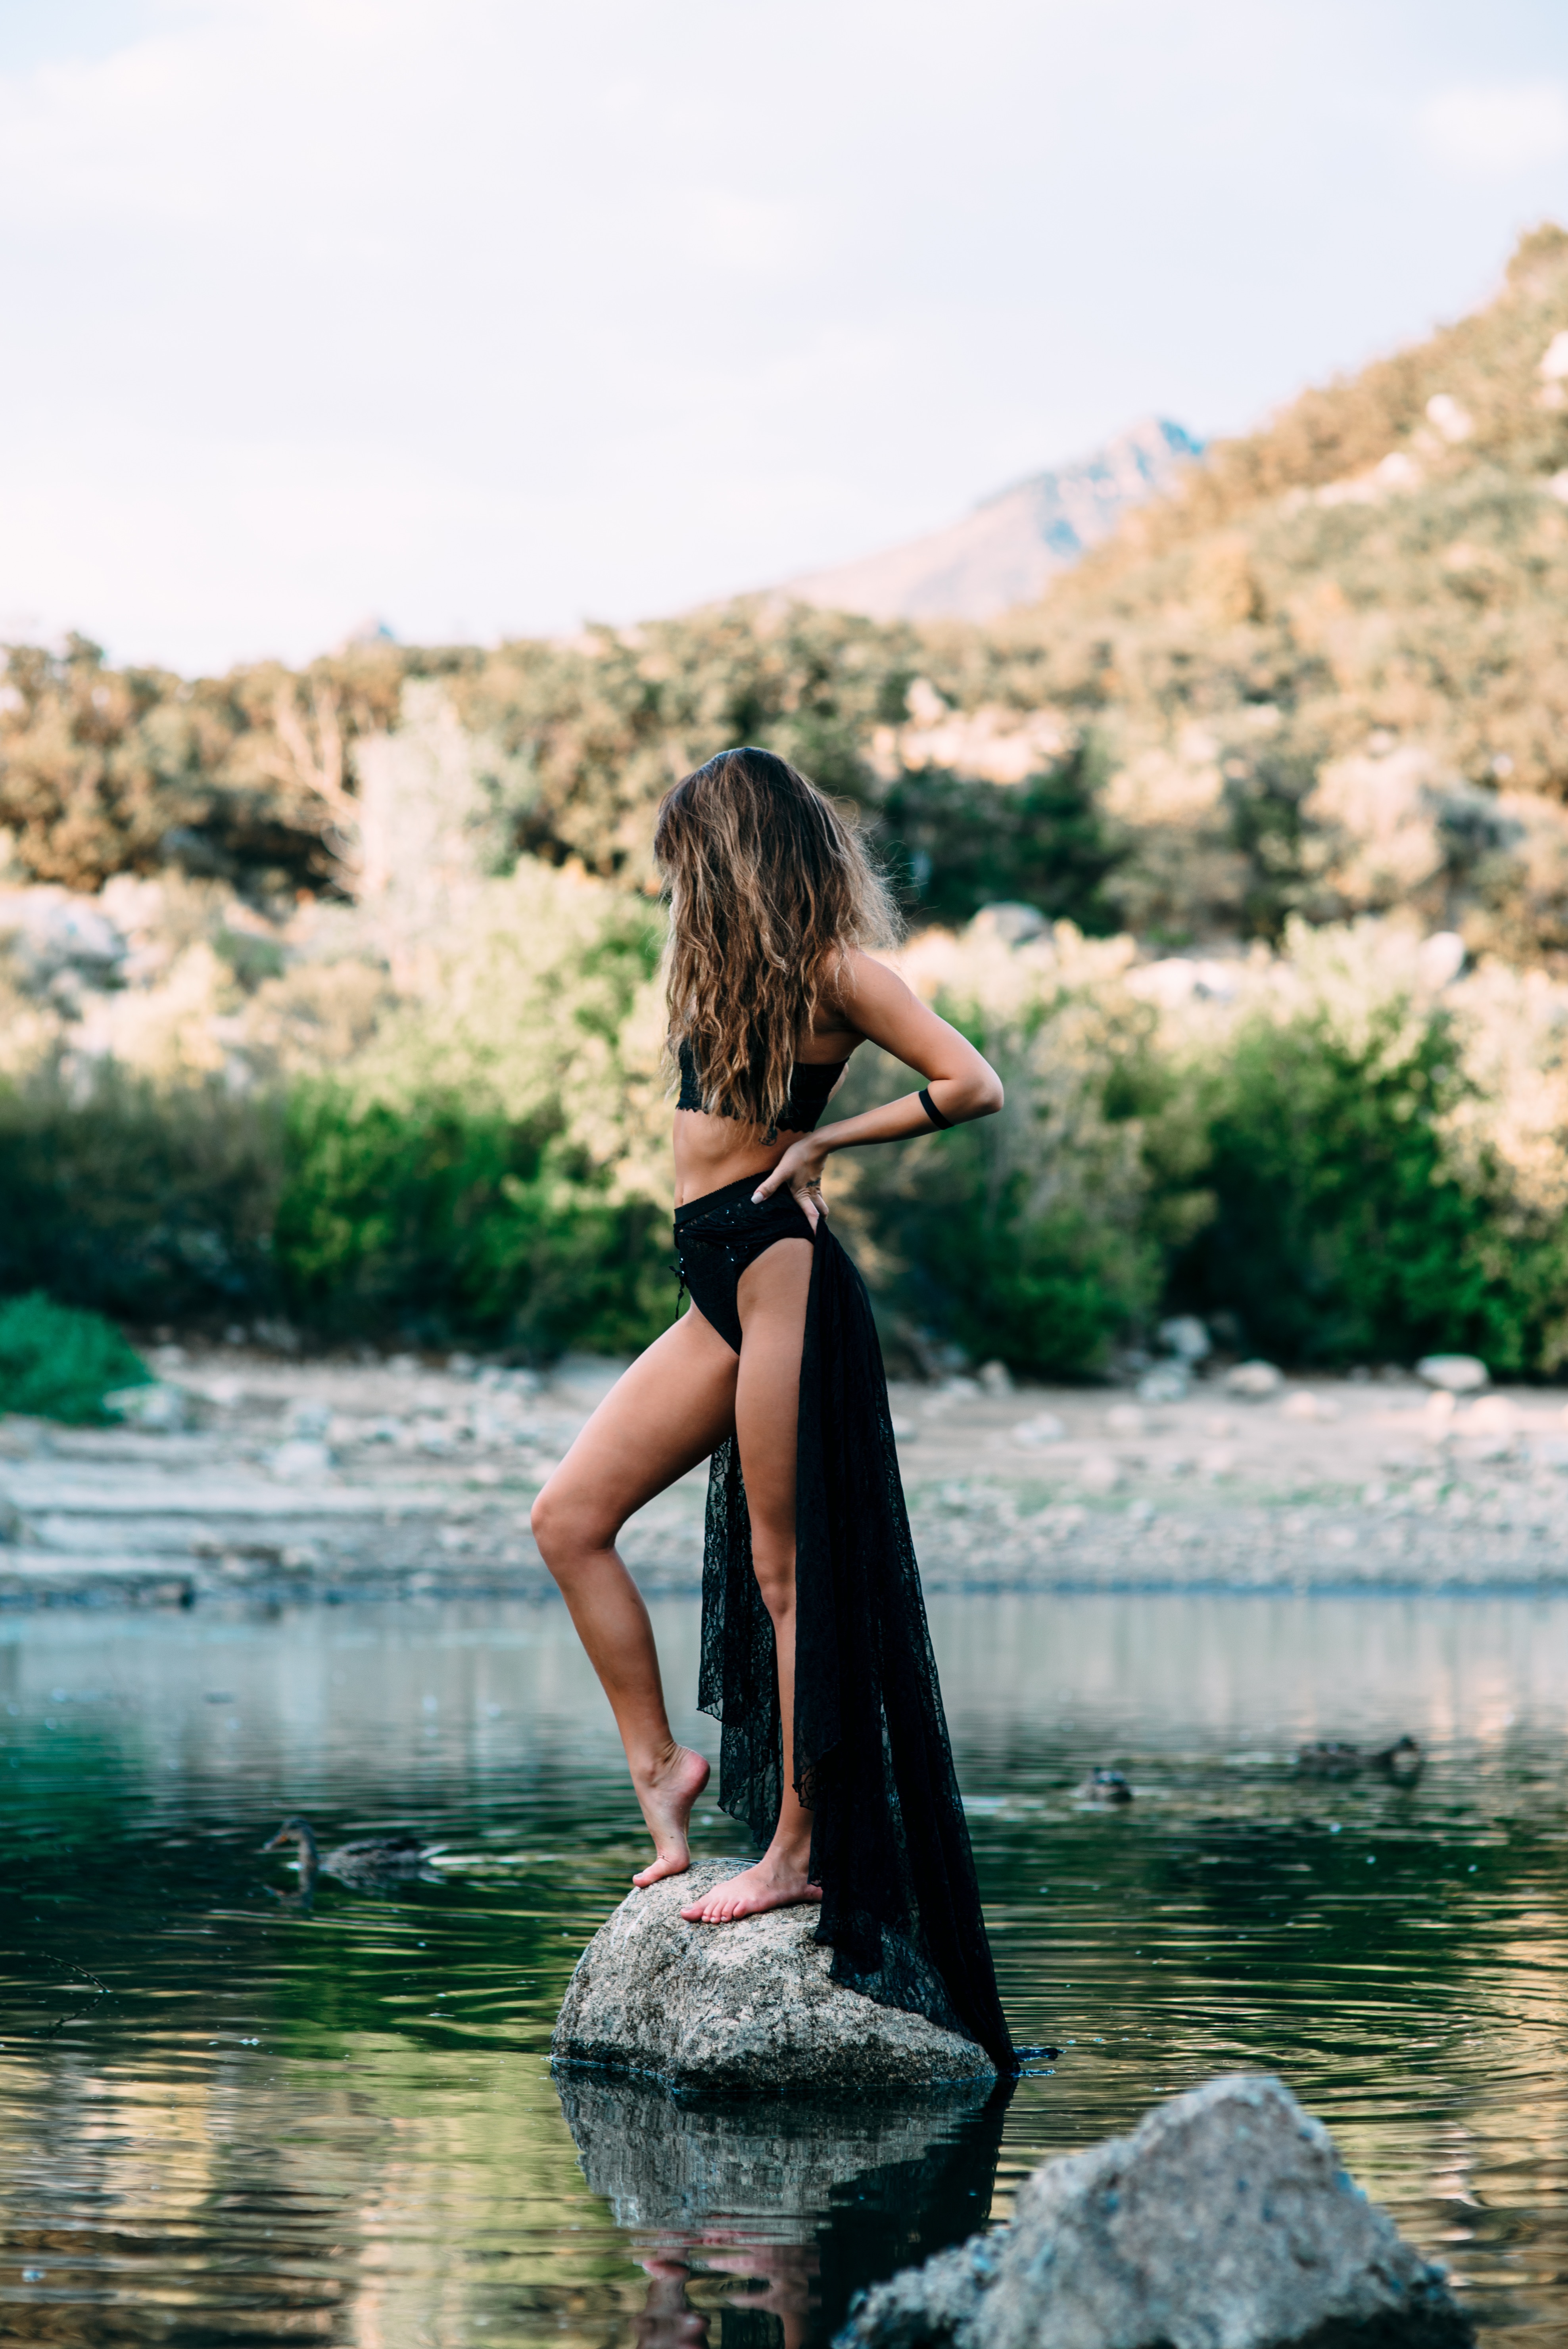
water, girl, woman, female, model, spring, sitting, fashion, lady, dress, sports, photograph, beauty, photo shoot, human positions, physical fitness